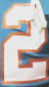
Number: 2